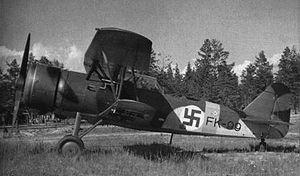
Le Fokker C.X est un bombardier léger de reconnaissance biplan hollandais. Conçu en 1933, il était destiné à remplacer le Fokker C.V au sein de l'aviation militaire de l'armée royale des Indes néerlandaises.